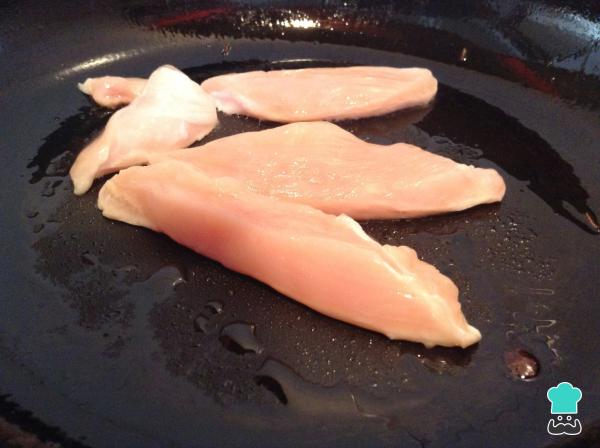
Ahora vamos a cocinar el pollo. Para ello, lleva una sartén a fuego medio, adiciona un chorro de aceite de girasol y, una vez caliente, añade la pechuga de pollo en tiras.